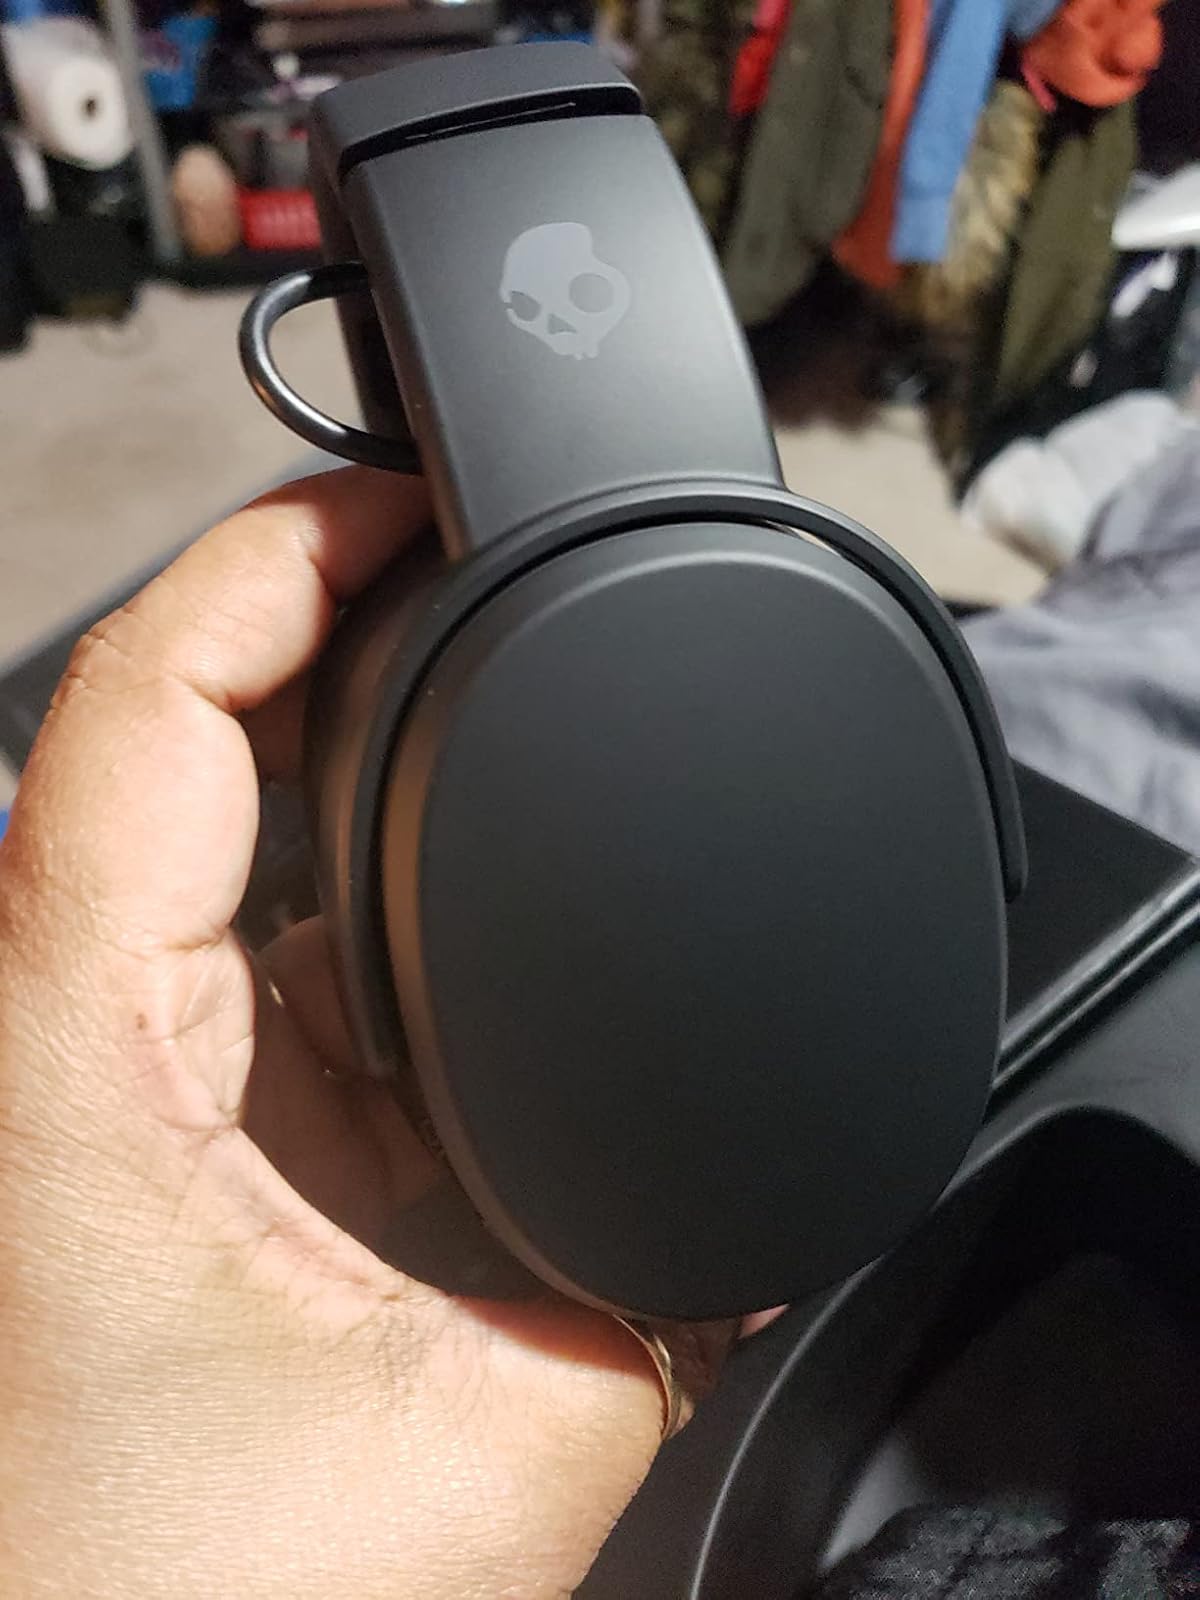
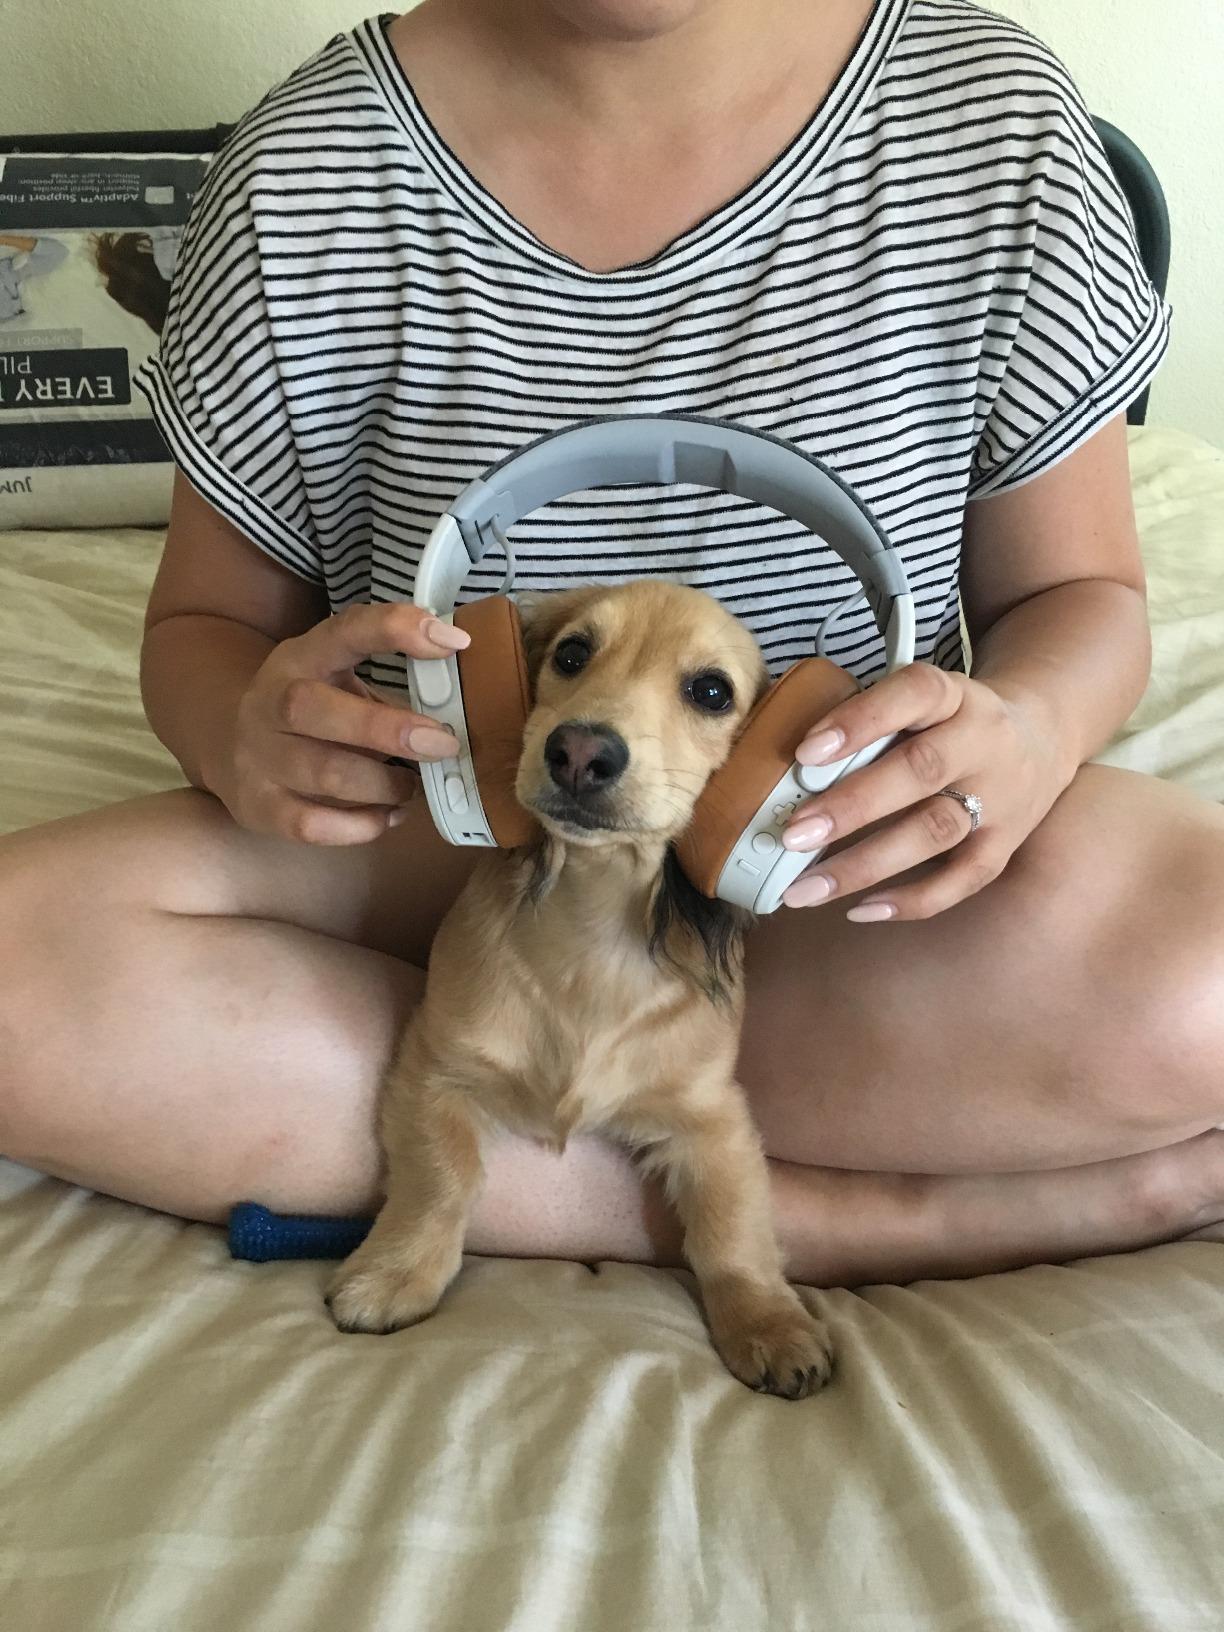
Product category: headphones
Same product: no